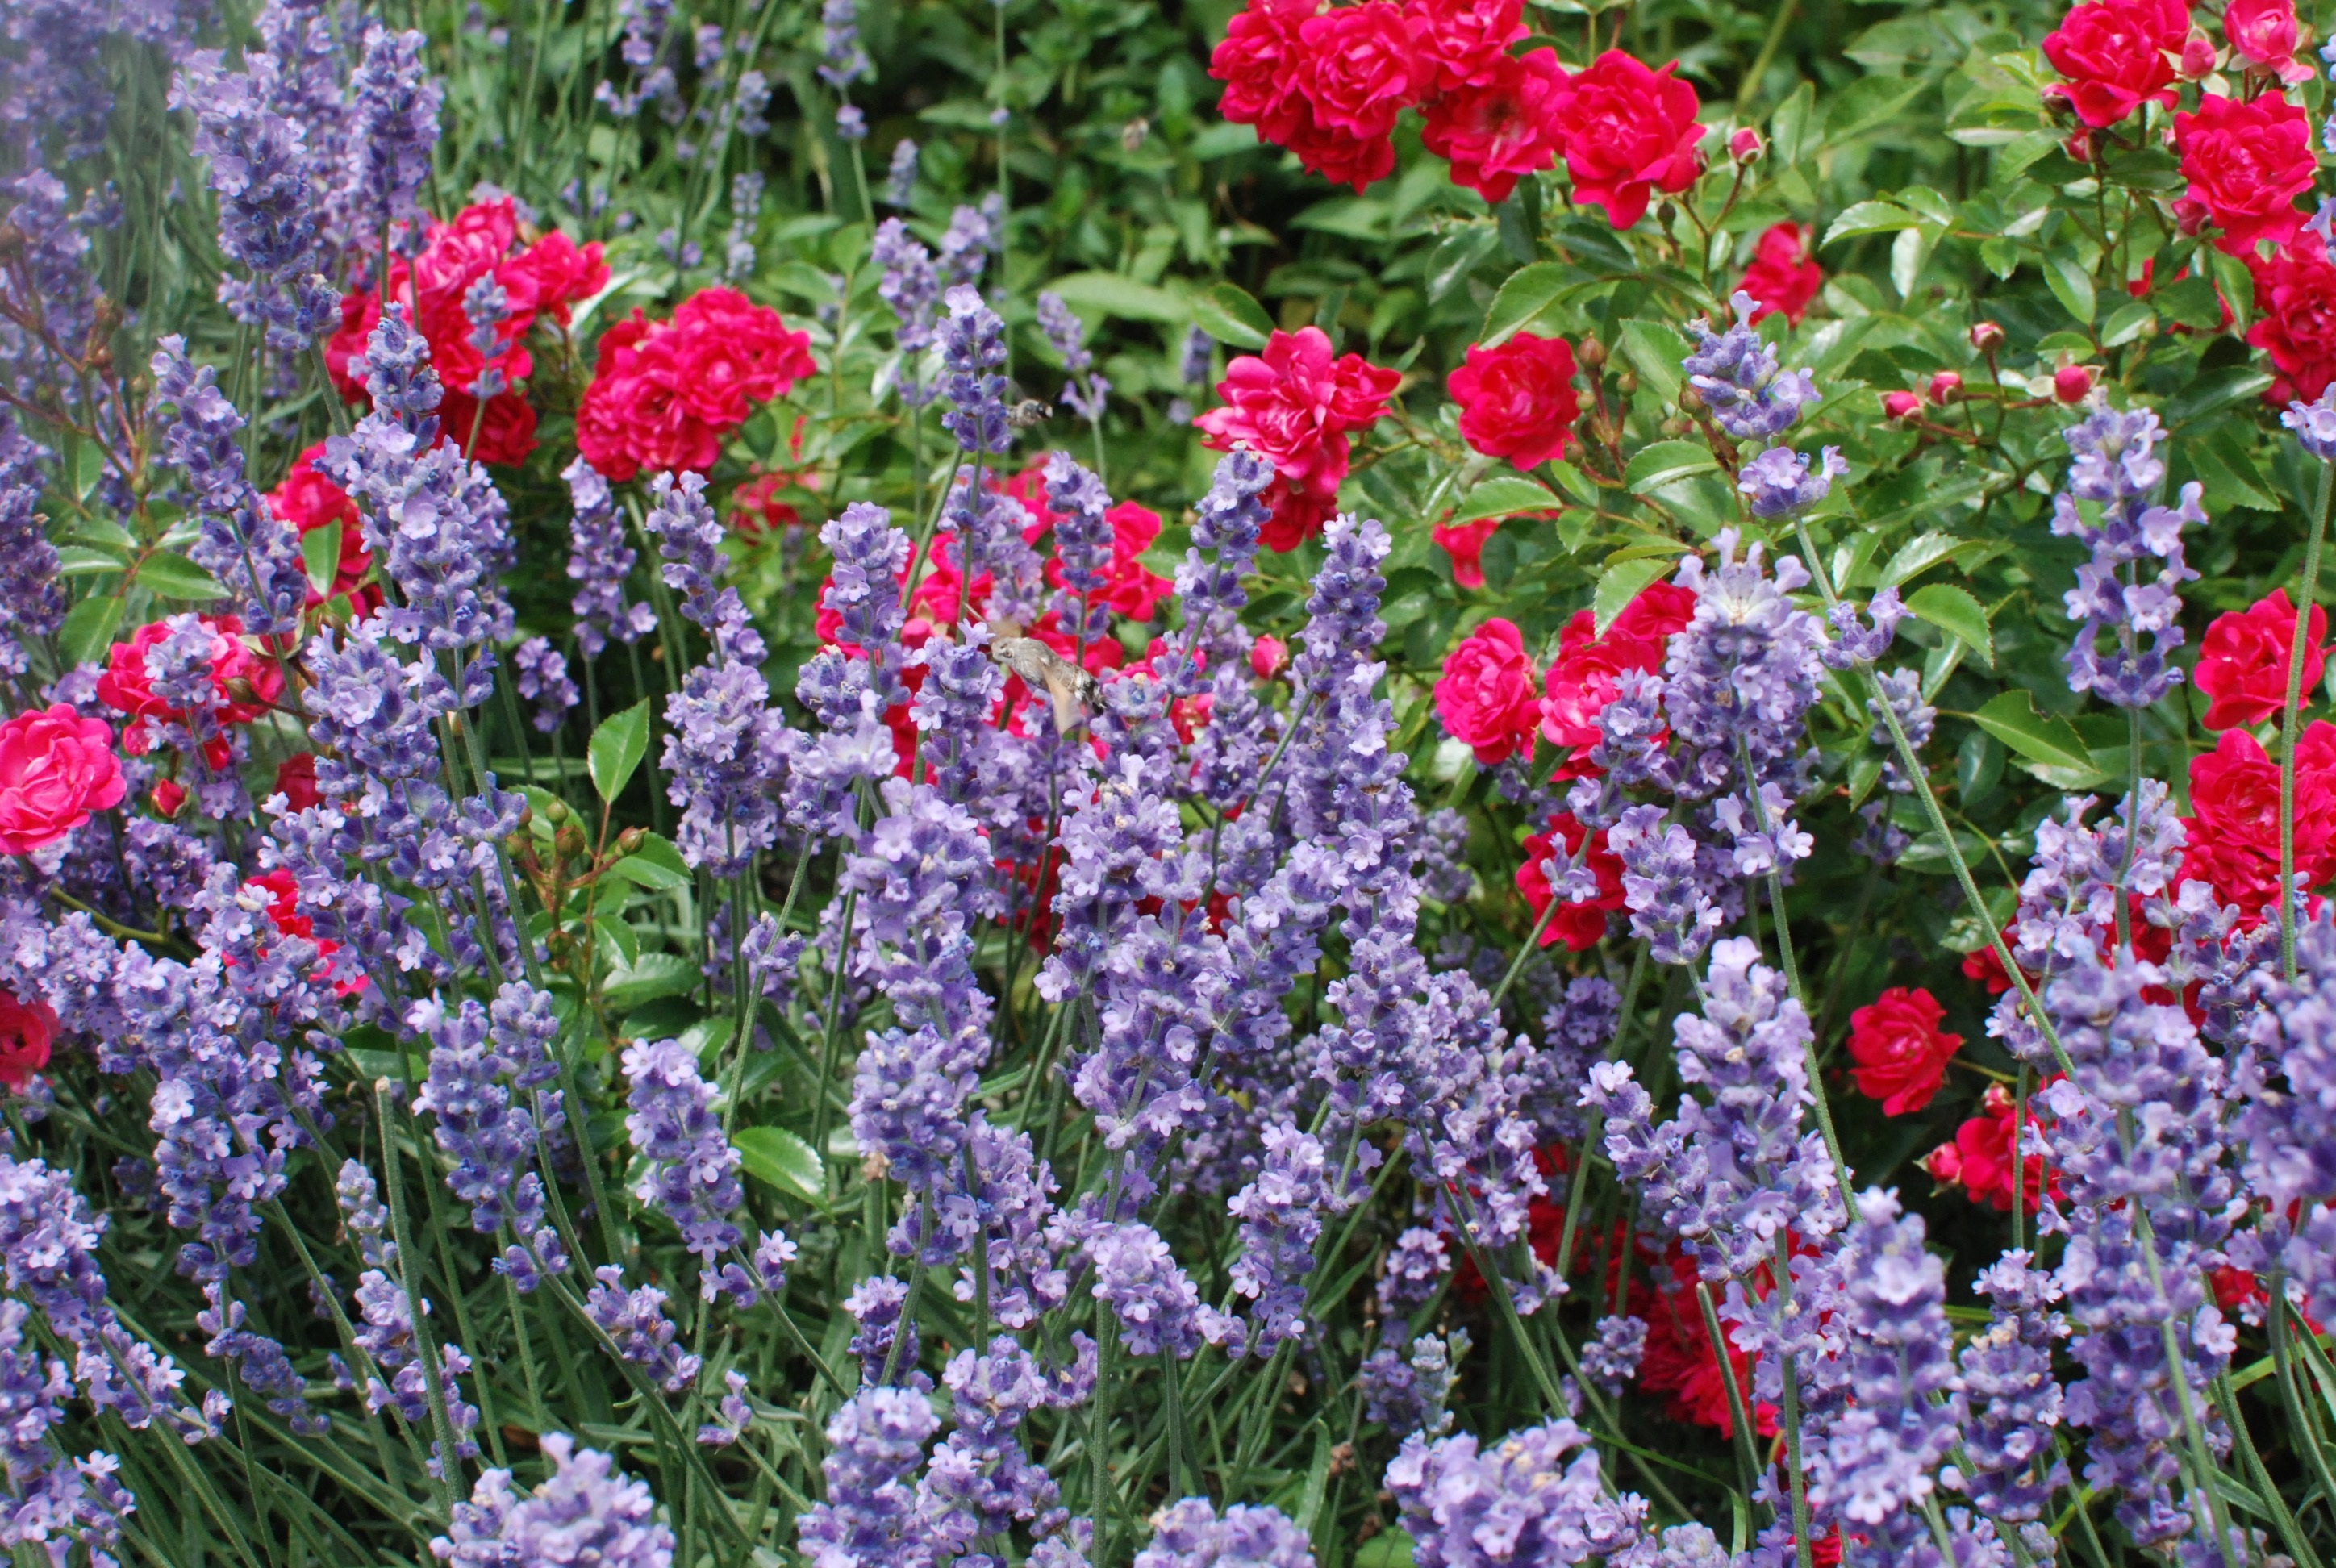
plant, flower, herb, lavender, wildflower, shrub, flower meadow, spring flower, flowering plant, verbena, verbena family, annual plant, land plant, english lavender